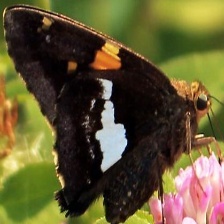
Species: SILVER SPOT SKIPPER